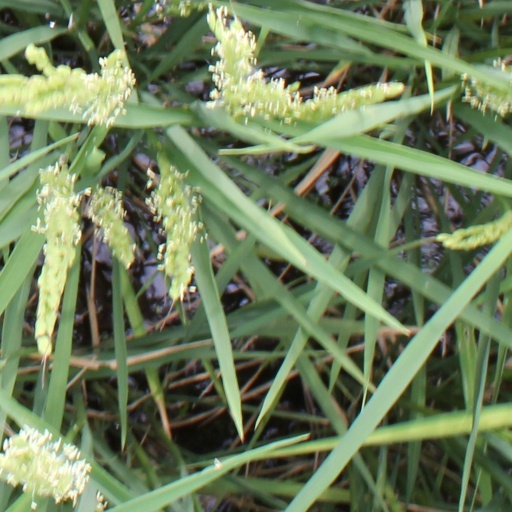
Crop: rice